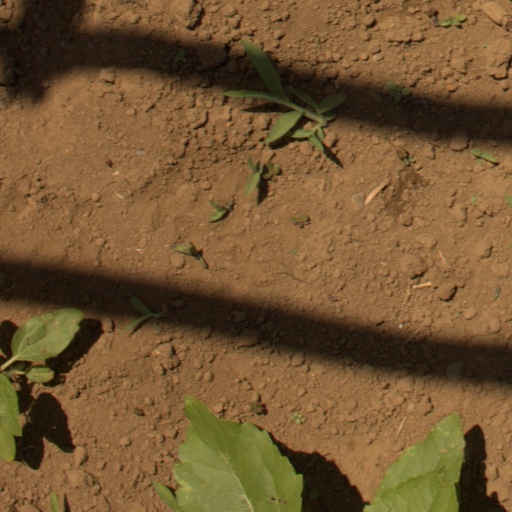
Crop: Jerusalem artichoke